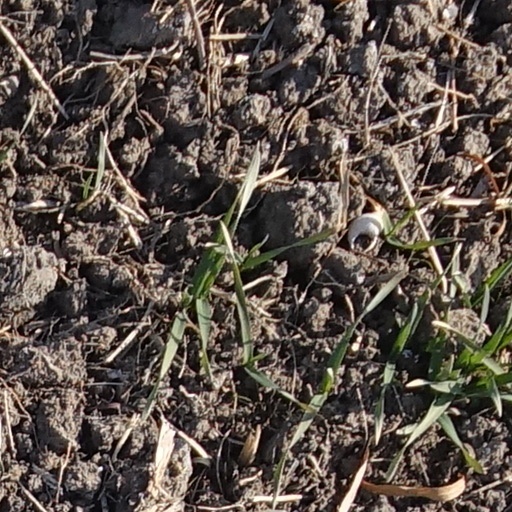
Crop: wheat